Fountain

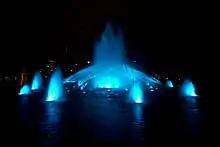
Illuminated fountain

Musical fountains create a theatrical spectacle with music, light and water, usually employing a variety of programmable spouts and water jets controlled by a computer.